Kenneth Riley (painter)

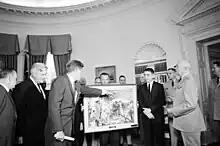
Presentation of "The Whites of Their Eyes" to President Kennedy, September 25, 1962

Kenneth Pauling Riley (1919–2015), often called Ken Riley, was an American realist history painter of the Old West, a prolific illustrator, and a war artist in the Pacific during World War II.